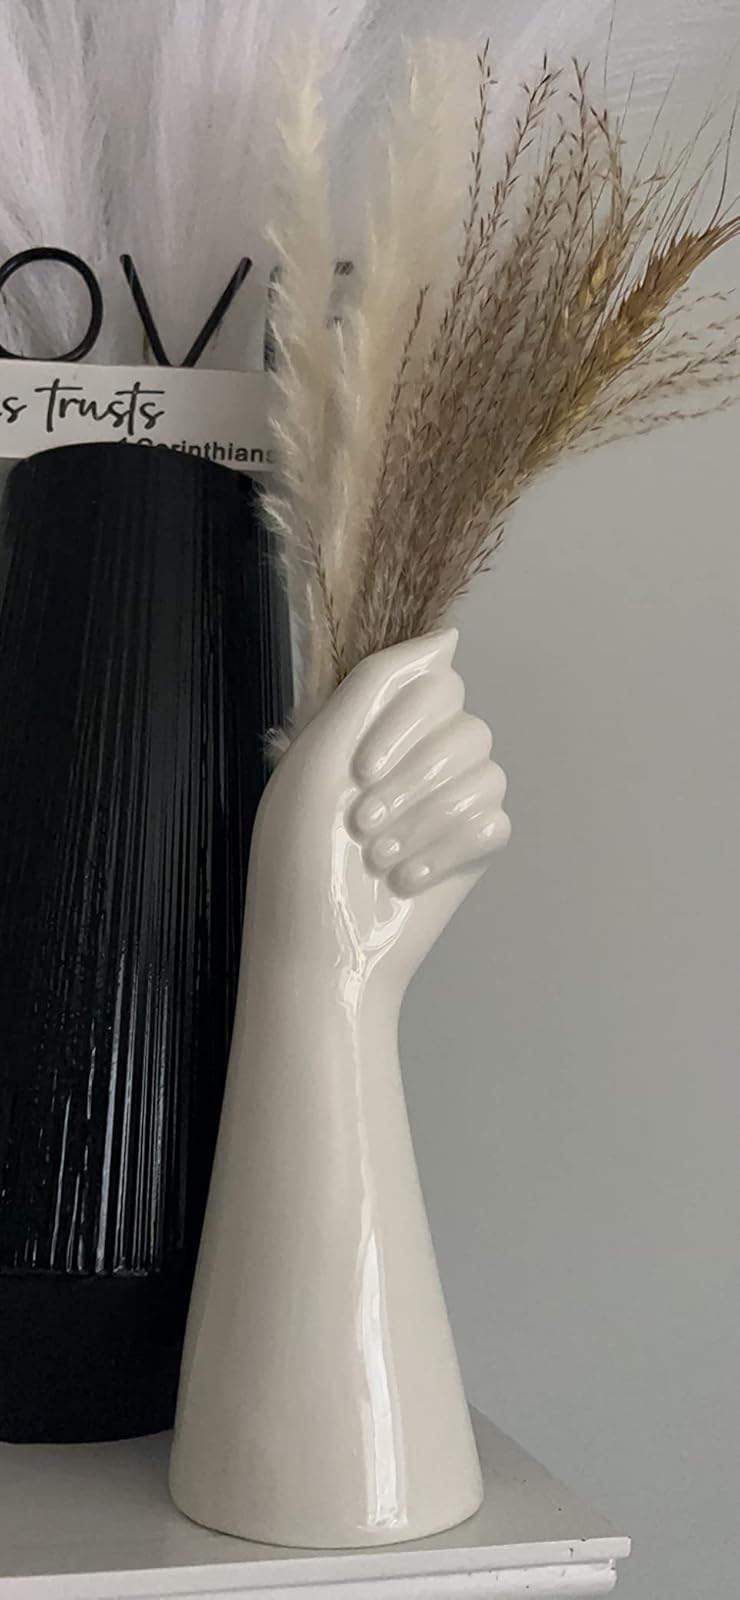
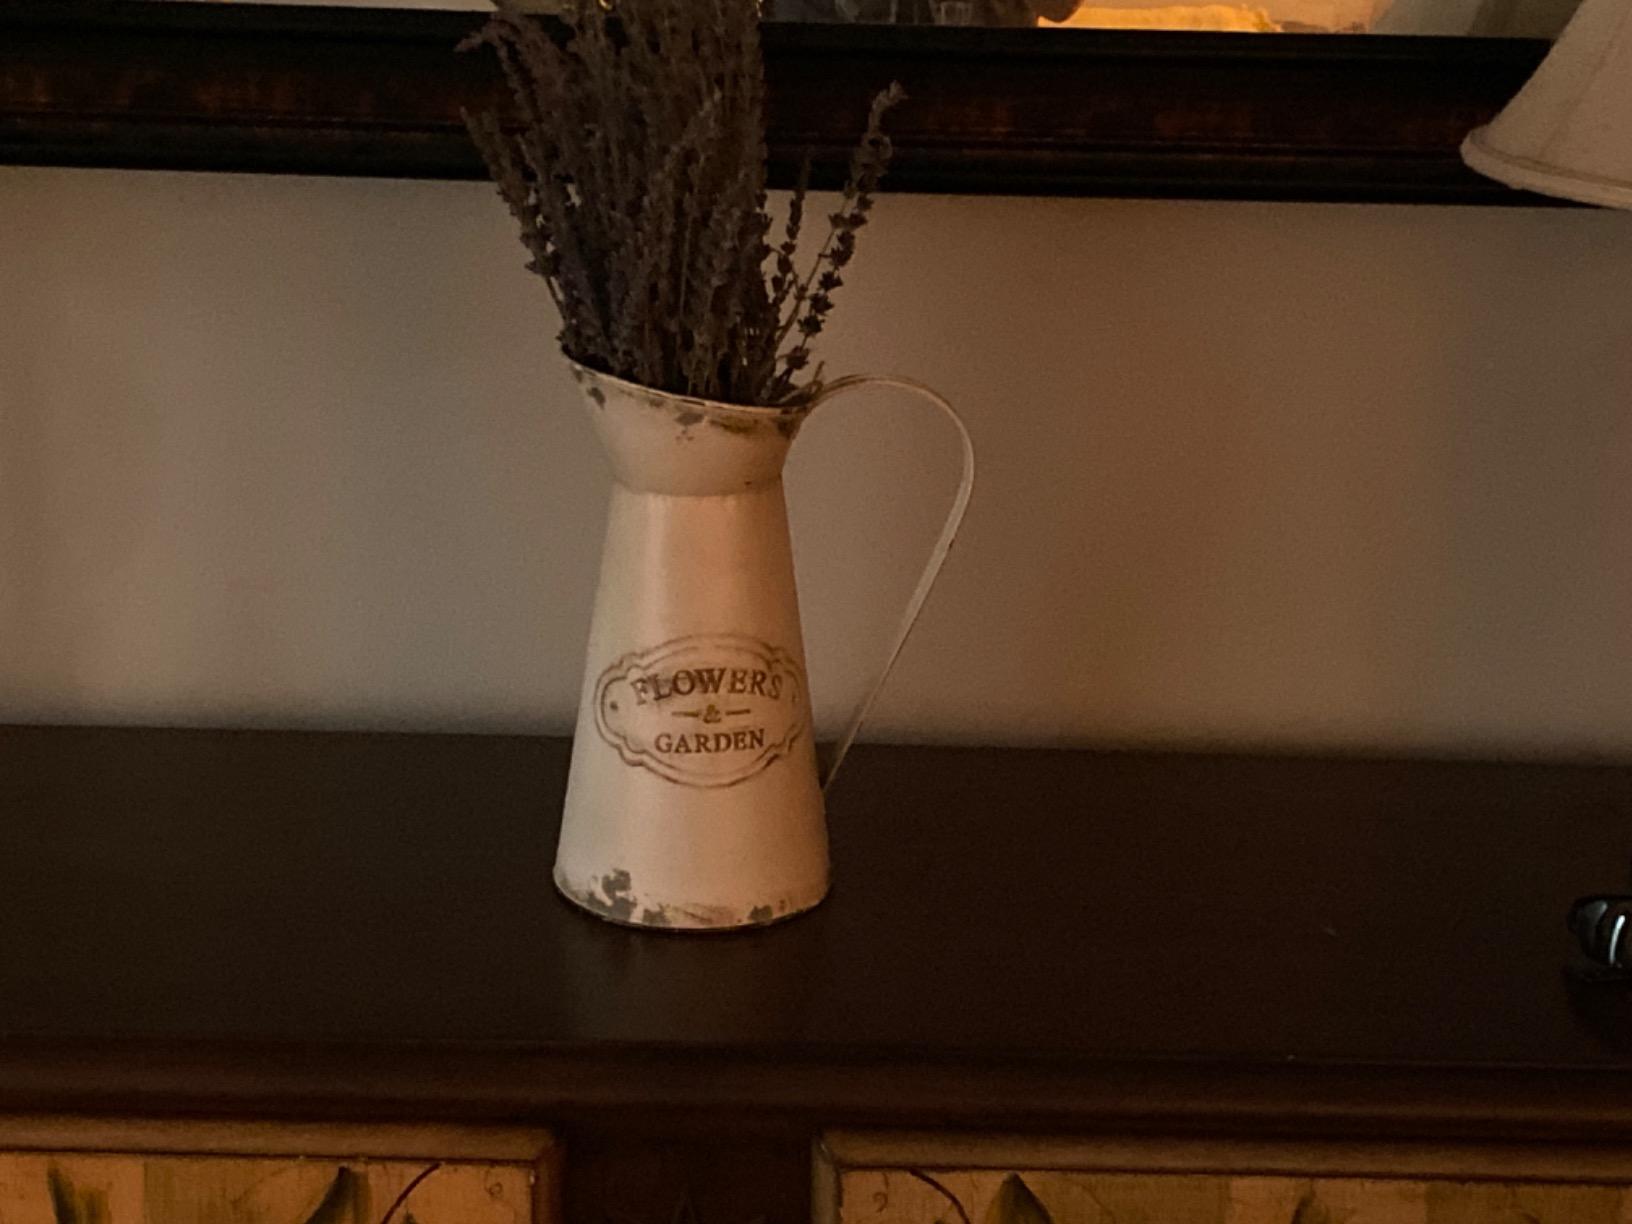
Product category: vase
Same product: no